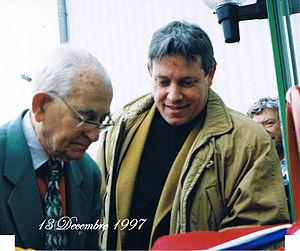
Une photo très chère avec mon ami Louis (fr:Louis Leprince-Ringuet)
La famille Leprince-Ringuet est une famille française originaire d'Orléans et établie à Paris au début du XIXᵉ siècle.
Cet article présente la liste des membres de l'Académie française, rangée par ordre chronologique de leur élection à chaque fauteuil. Cette liste est précédée d'une liste réduite portant uniquement sur les membres actuels et présentée successivement selon quatre modes de rangement : par ordre alphabétique, par numéro de fauteuil, par date d'élection et par date de naissance.